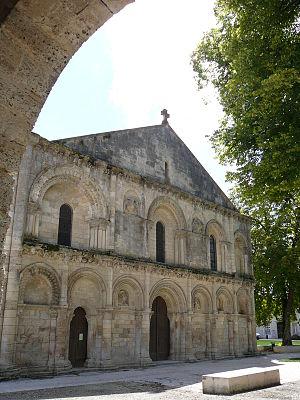
Eglise romane de Surgères. Façade. Charente-Maritime (17), Poitou-Charentes, France, Europe.
L'église Notre-Dame est une église de style roman saintongeais située à Surgères en Aunis, dans le département français de la Charente-Maritime en région Nouvelle-Aquitaine.